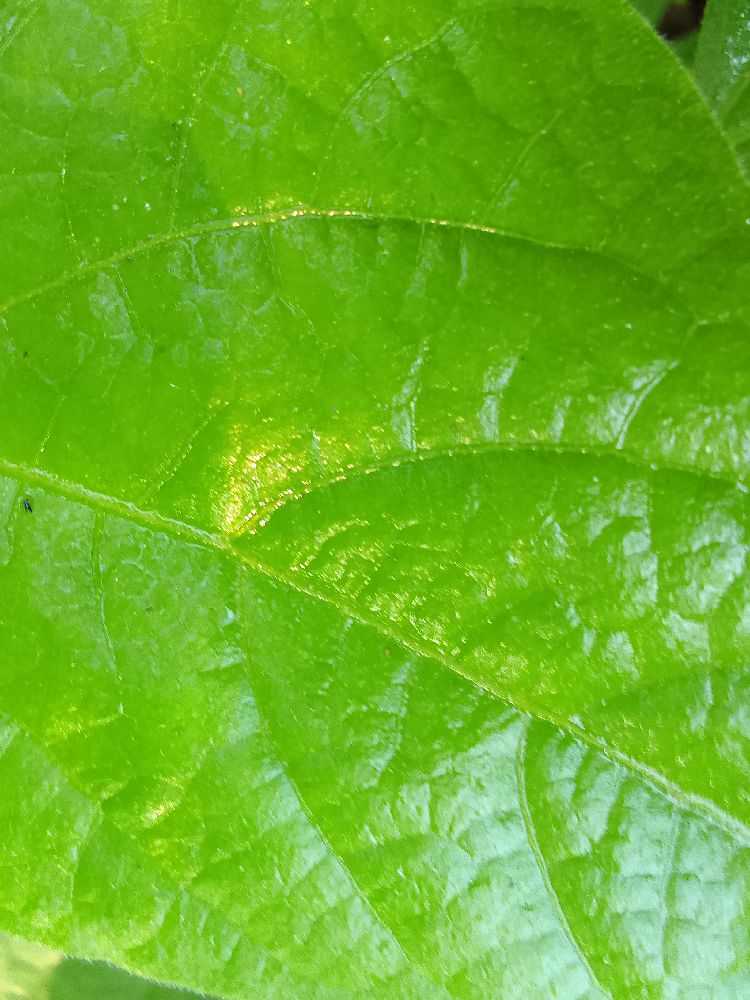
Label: healthy